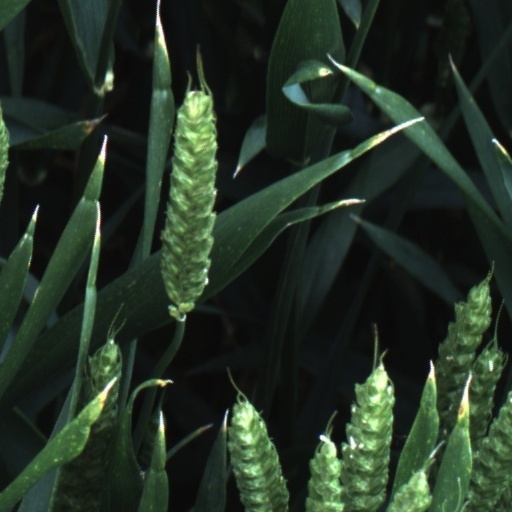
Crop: wheat